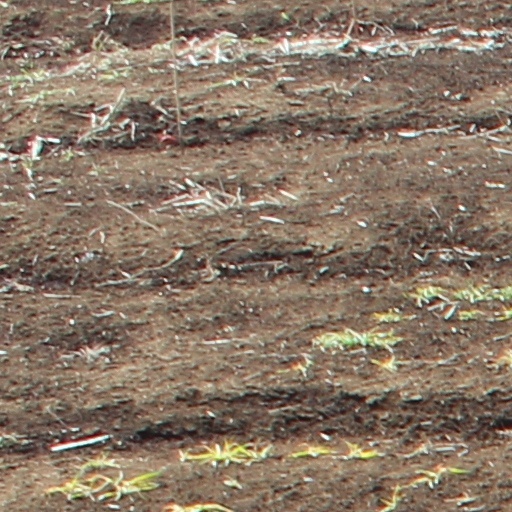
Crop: wheat